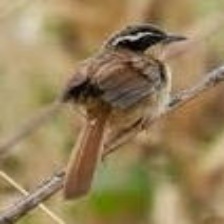
Species: COLLARED CRESCENTCHEST
Scientific name: MELANOPAREIA TORQUATA